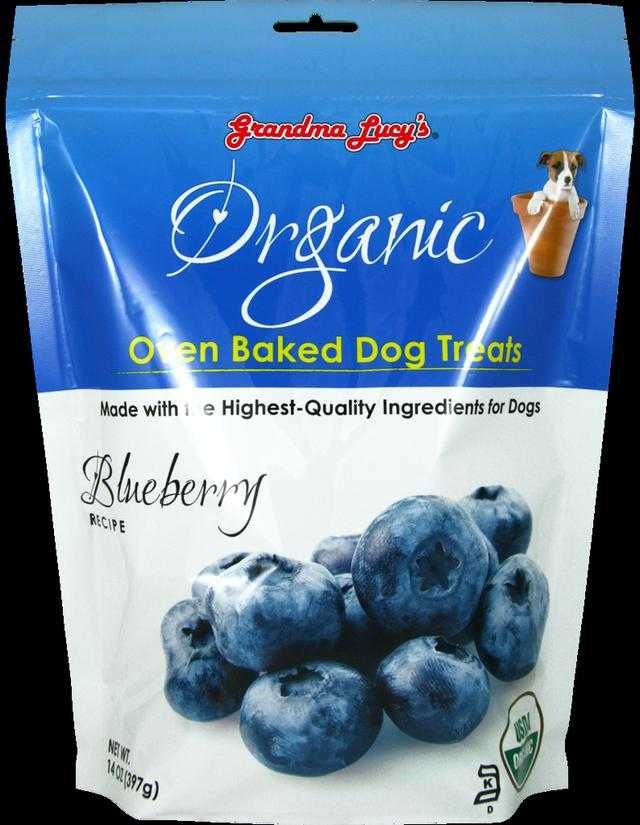
Label: Blueberry